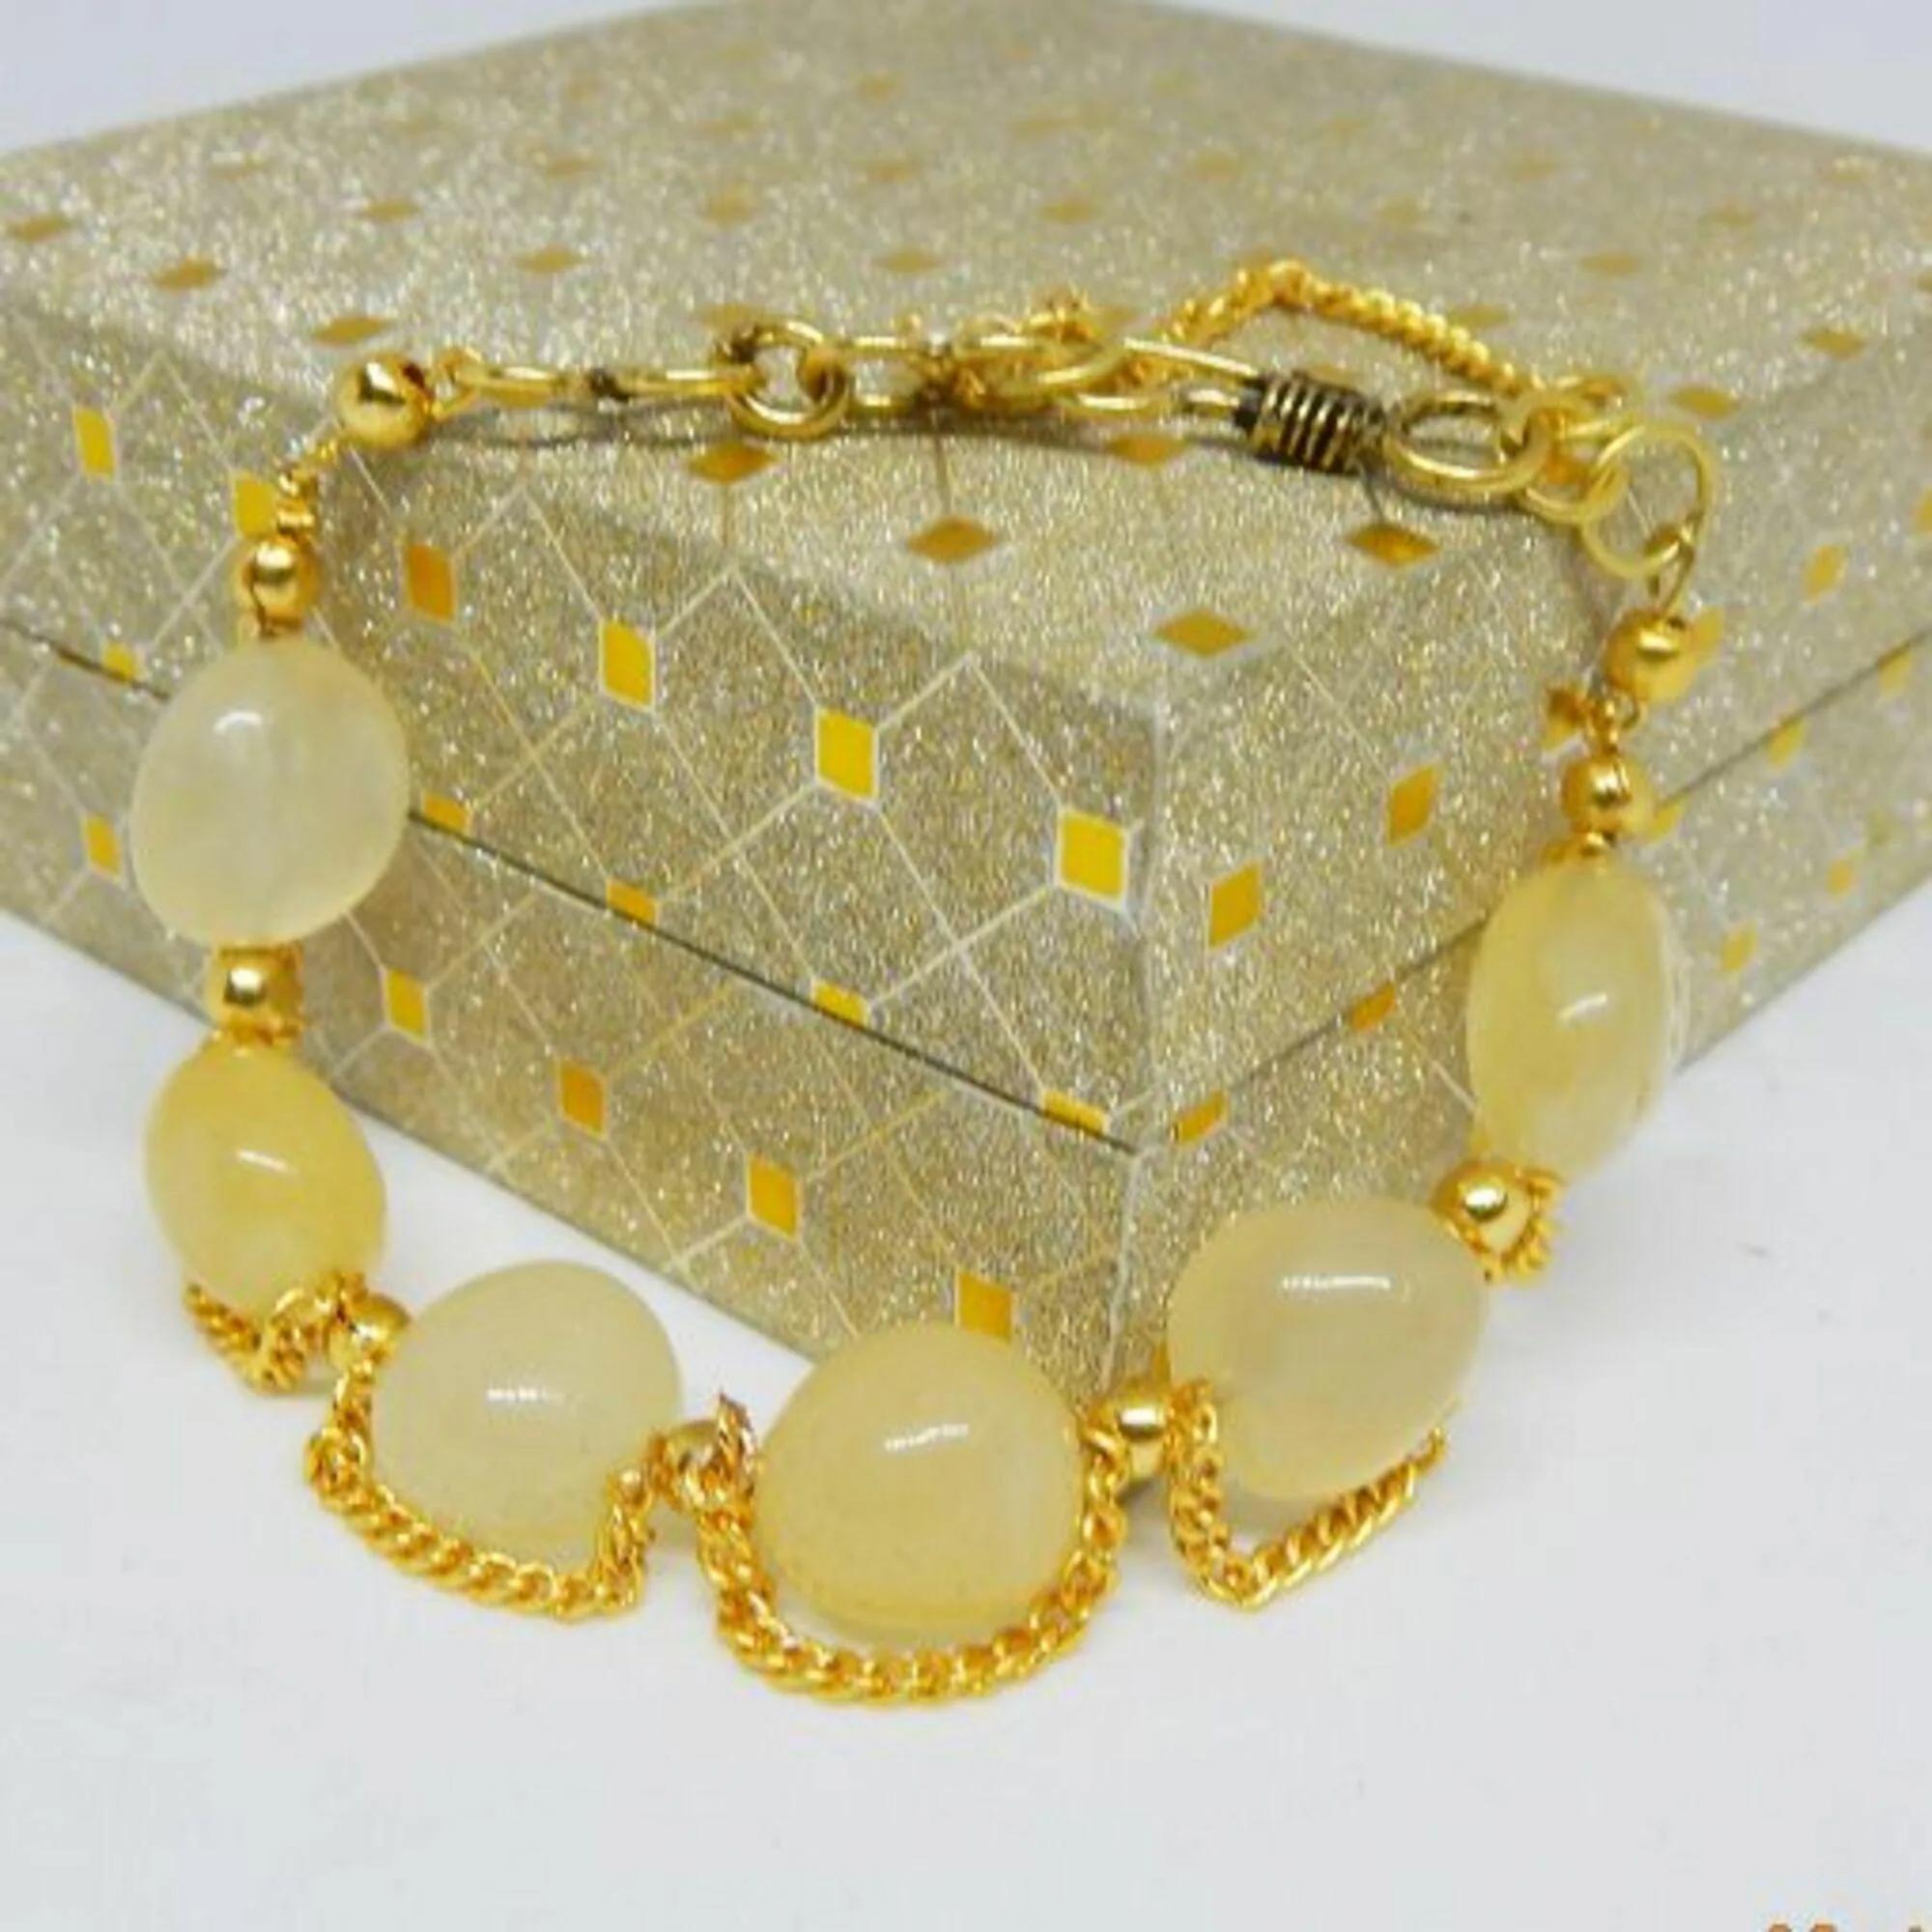
Jaya Vision Jewelry Gemstone Yellow Aventurine Tumble for Solar Plexus Chakra Bracelet
Type: Bracelets
Brand: JAYA VISION ENTERPRISES
Price: Rs. 590
 Yellow Aventurine Bracelet for Solar Plexus ChakraYellow Aventurine Tumble  with Gold Polish Copper metal beads and chain.Yellow Aventurine is a protective stone and it gives ambition, intellect and increases personal power. It helps in stting up goals, in depression.Helps in bones, eyes, Hemophilia, reproductive organs, Hepatitis. "